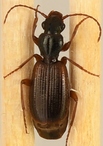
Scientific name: Cymindis neglecta
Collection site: Bartlett Experimental Forest NEON (BART), plot BART_025